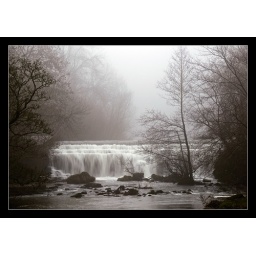
Monsal Head wier in misty black and white (almost) - it was a dull day weather wise